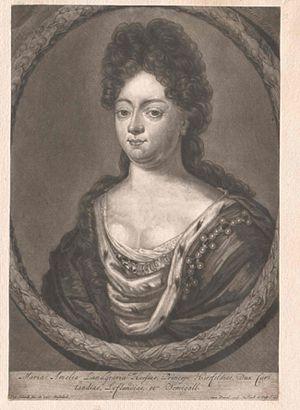
Marie Anne Amélie de Courlande, fille de Jacob Kettler, duc de Courlande et de Sémigalie et de Louise-Charlotte de Brandebourg, née au château de Mitau le 12 juin 1653 et décédée à Weilmünster le 16 juin 1711, fut l'épouse du landgrave Charles Iᵉʳ de Hesse-Cassel.